Anthony Mahoungou

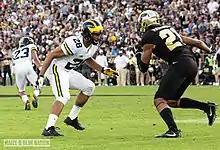
Mahoungou coming off the line of scrimmage

Anthony Jean Herve Mahoungou (born 12 February 1994) is a French professional gridiron football wide receiver for the Paris Musketeers of the European League of Football (ELF). He most recently played for the Rhein Fire of the European League of Football (ELF). He has also played for the Philadelphia Eagles of the National Football League (NFL), the Frankfurt Universe of the German Football League (GFL), the Frankfurt Galaxy of the ELF, and the Ottawa Redblacks of the Canadian Football League (CFL).